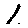
Label: 1